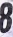
Number: 8